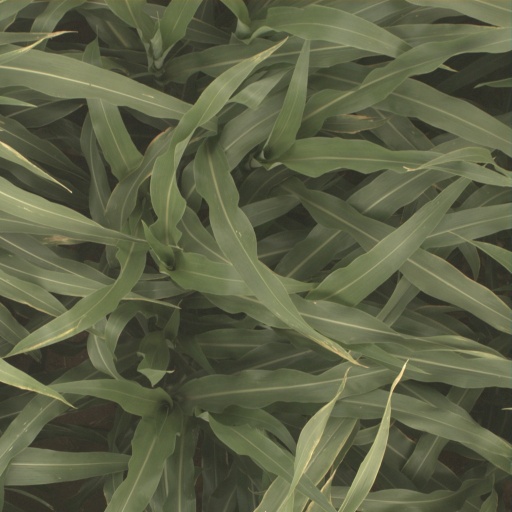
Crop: sorghum